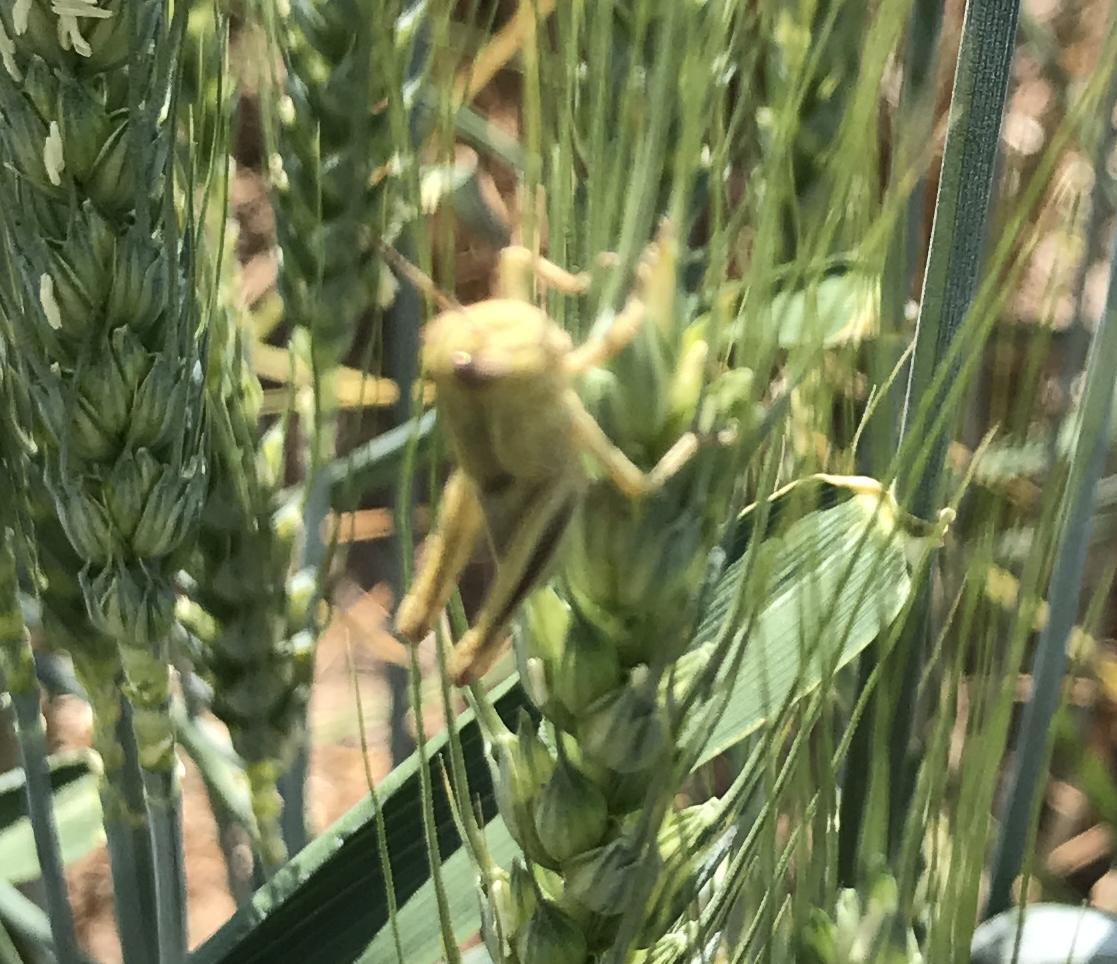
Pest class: occasional_pest